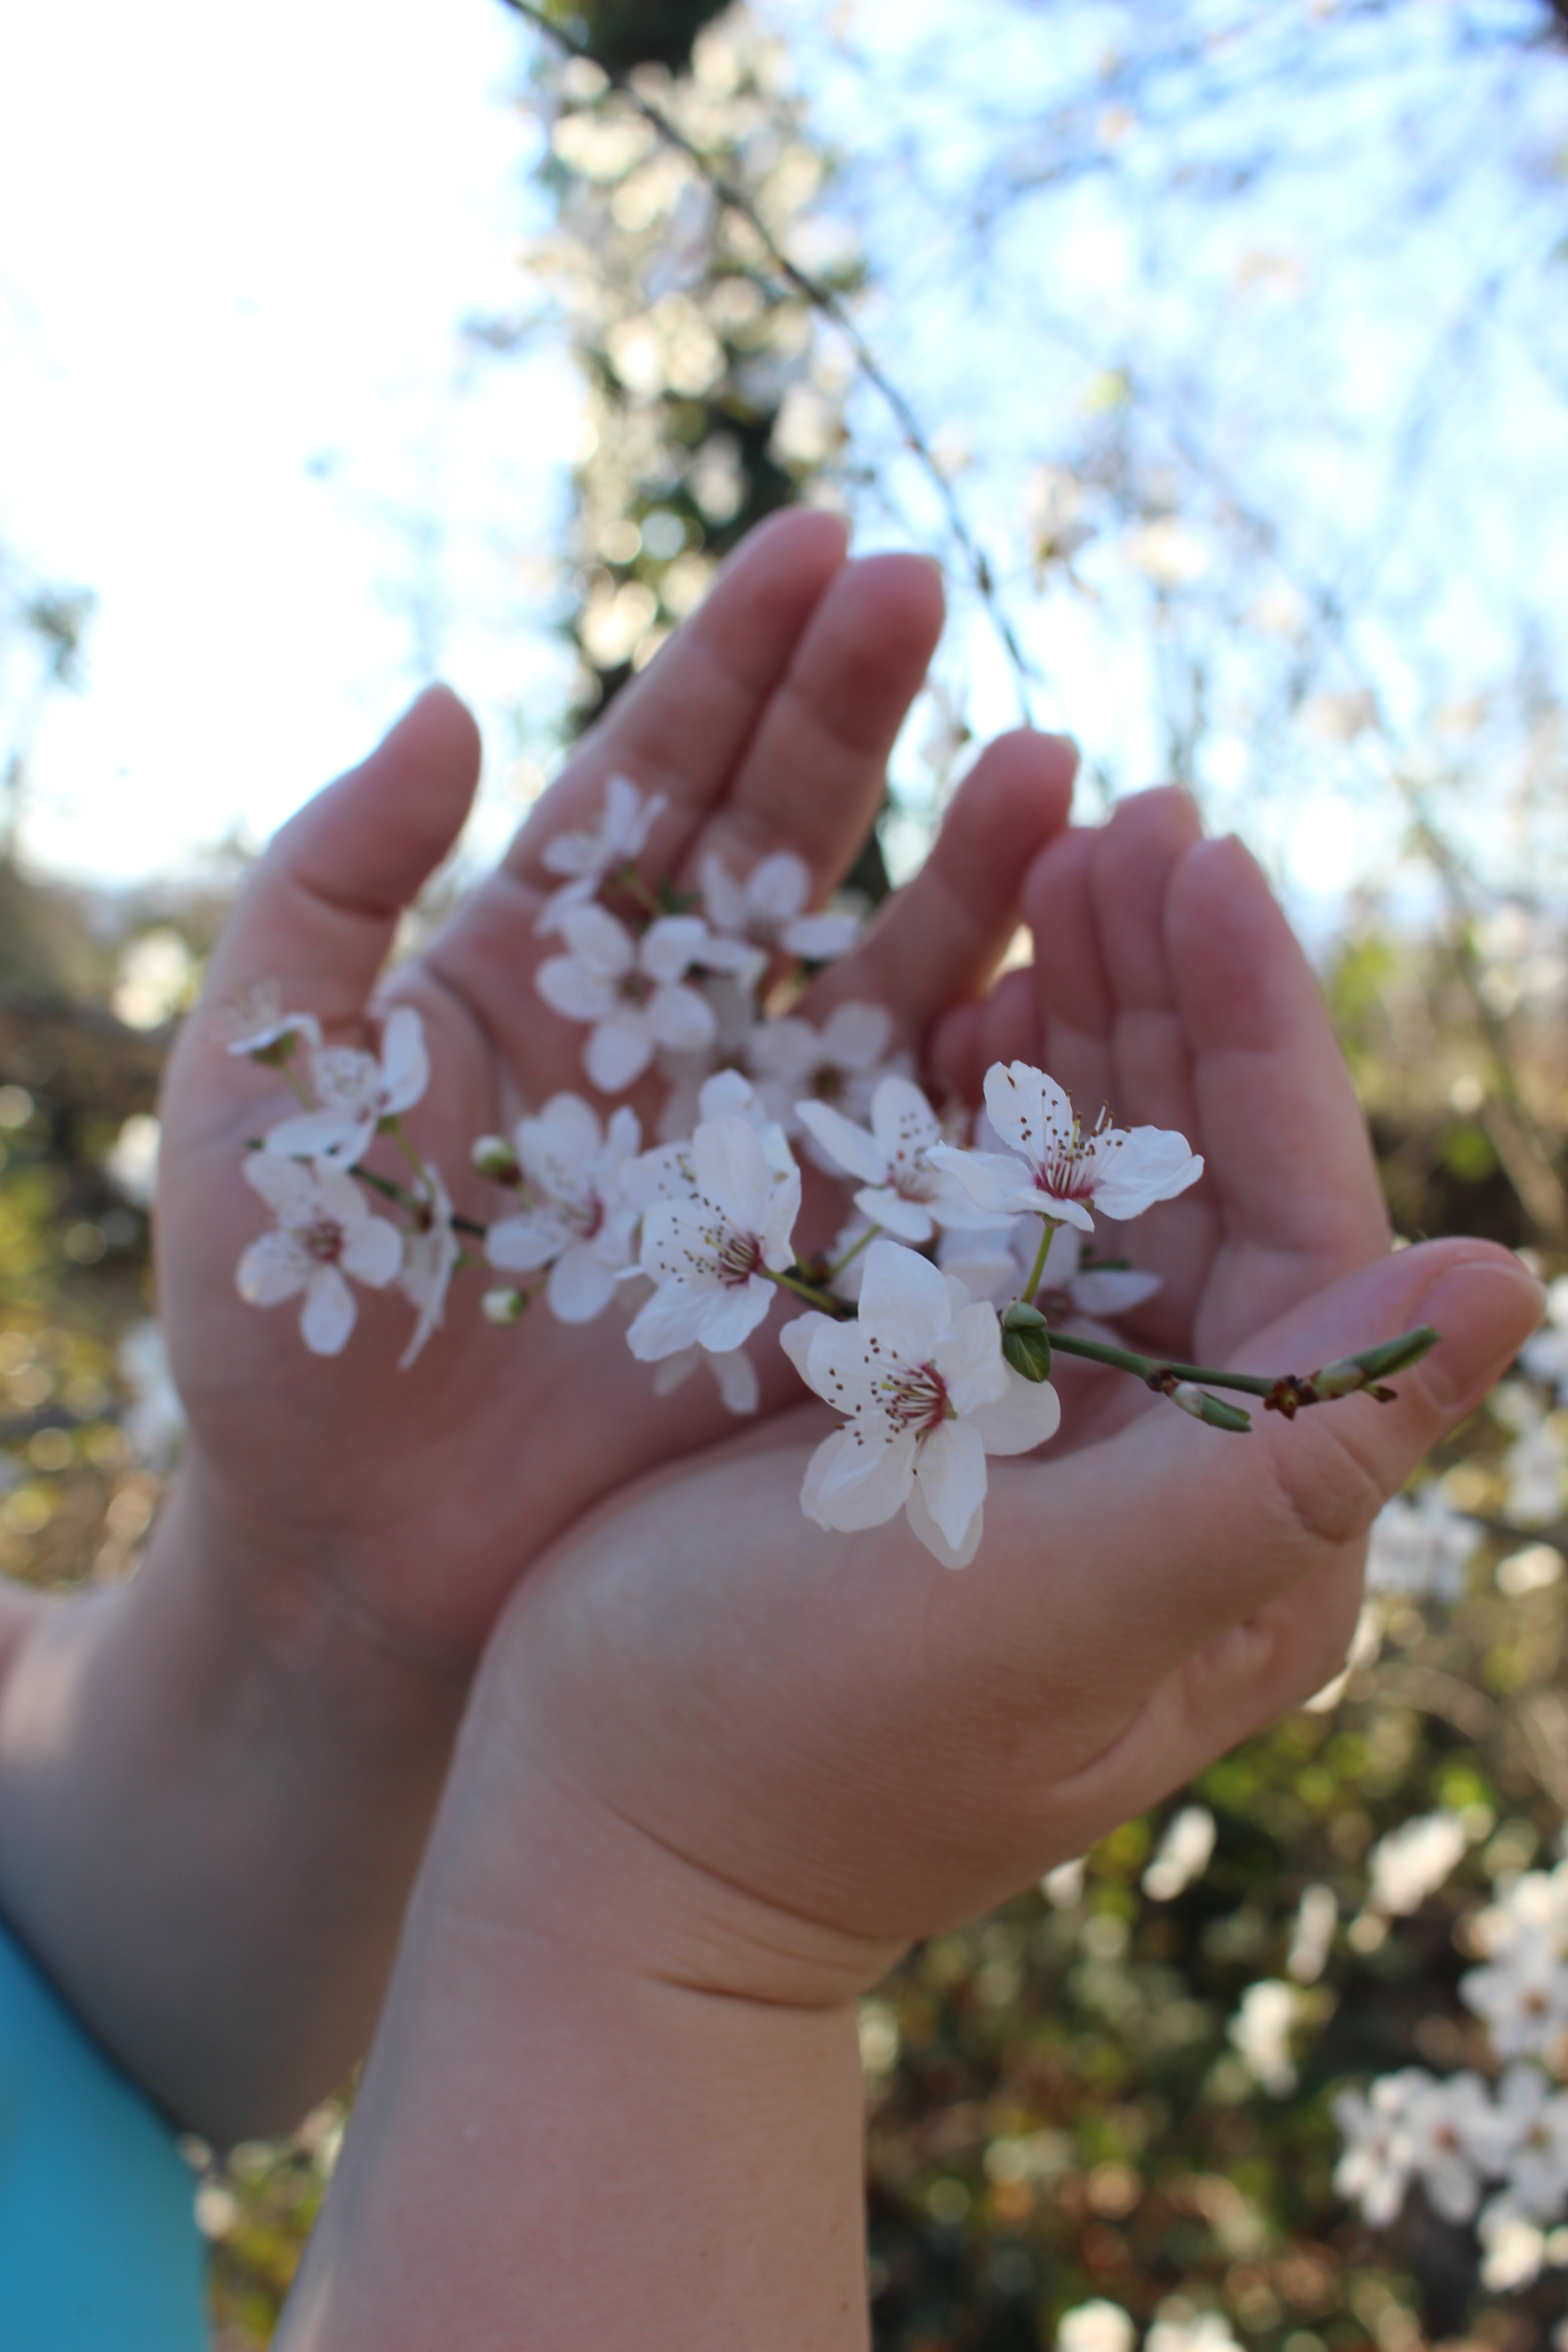
hand, branch, blossom, plant, flower, petal, spring, pink, bride, flora, season, cherry blossom, flowers, cherry, flowering plant, flower bouquet, handschild, land plant